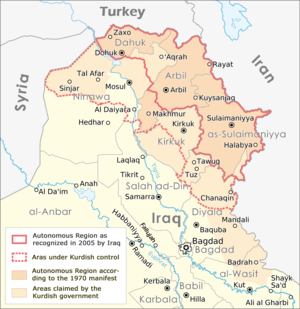
Le Kurdistan, anciennement transcrit Gordyène ou Kardouchi, est une région géographique et culturelle d'Asie occidentale, majoritairement peuplée par les Kurdes. Cette région s'étend dans le sud-est de la Turquie, dans le nord-est de l'Irak, dans le nord-ouest de l'Iran et sur deux petites régions au nord-est et au nord-ouest de la Syrie. Sur ces quatre pays, seuls deux reconnaissent officiellement une région sous la dénomination de « Kurdistan » : l'Iran avec sa province du Kurdistan et l'Irak avec sa région autonome du Kurdistan.
Le Kurdistan irakien ou Kurdistan du sud est une entité politique autonome du nord de l'Irak, reconnue par la constitution irakienne, adoptée le 15 octobre 2005 par un référendum populaire.
La frontière terrestre entre l'Iran et l'Irak est une frontière internationale longue de 1 458 kilomètres entre l'Irak et l'Iran. Bien qu'elle ait été déterminée pour la première fois en 1639, des contestations ont existé depuis de la part des deux parties, et particulièrement concernant la navigation sur les eaux du Chatt-el-Arab. La frontière actuelle date des accords d'Alger signés en 1975 et ratifiés en 1976.
Les Kurdes sont un peuple de langue indo-européenne, et majoritairement de confession musulmane sunnite qui compterait 30 à 40 millions de personnes vivant surtout en Turquie, en Iran, en Irak et en Syrie.